Stabilised Automatic Bomb Sight

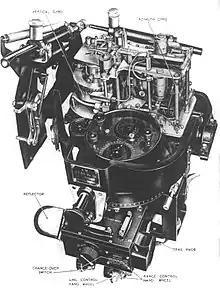
The Stabilised Automatic Bomb Sight was rather complex looking. The bombsight proper is the clock-like device in the centre, much of the framework around it is the stabilizer system that keeps it pointed at the ground while the aircraft moves.

The Stabilised Automatic Bomb Sight (SABS) was a Royal Air Force bombsight used in small numbers during World War II. The system worked along similar "tachometric" principles as the more famous Norden bombsight, but was somewhat simpler, lacking the Norden's autopilot feature.